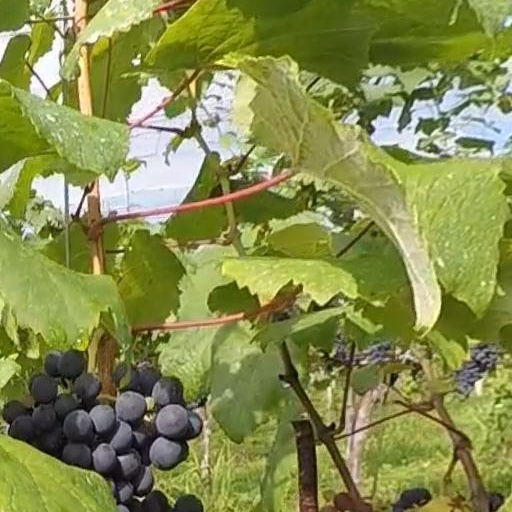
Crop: grape